Seven Network Olympic broadcasts

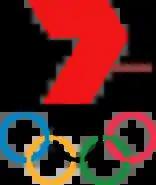
Official logo

The broadcasts of Summer and Winter Olympic Games produced by Seven Sport is televised on the Seven Network in Australia.